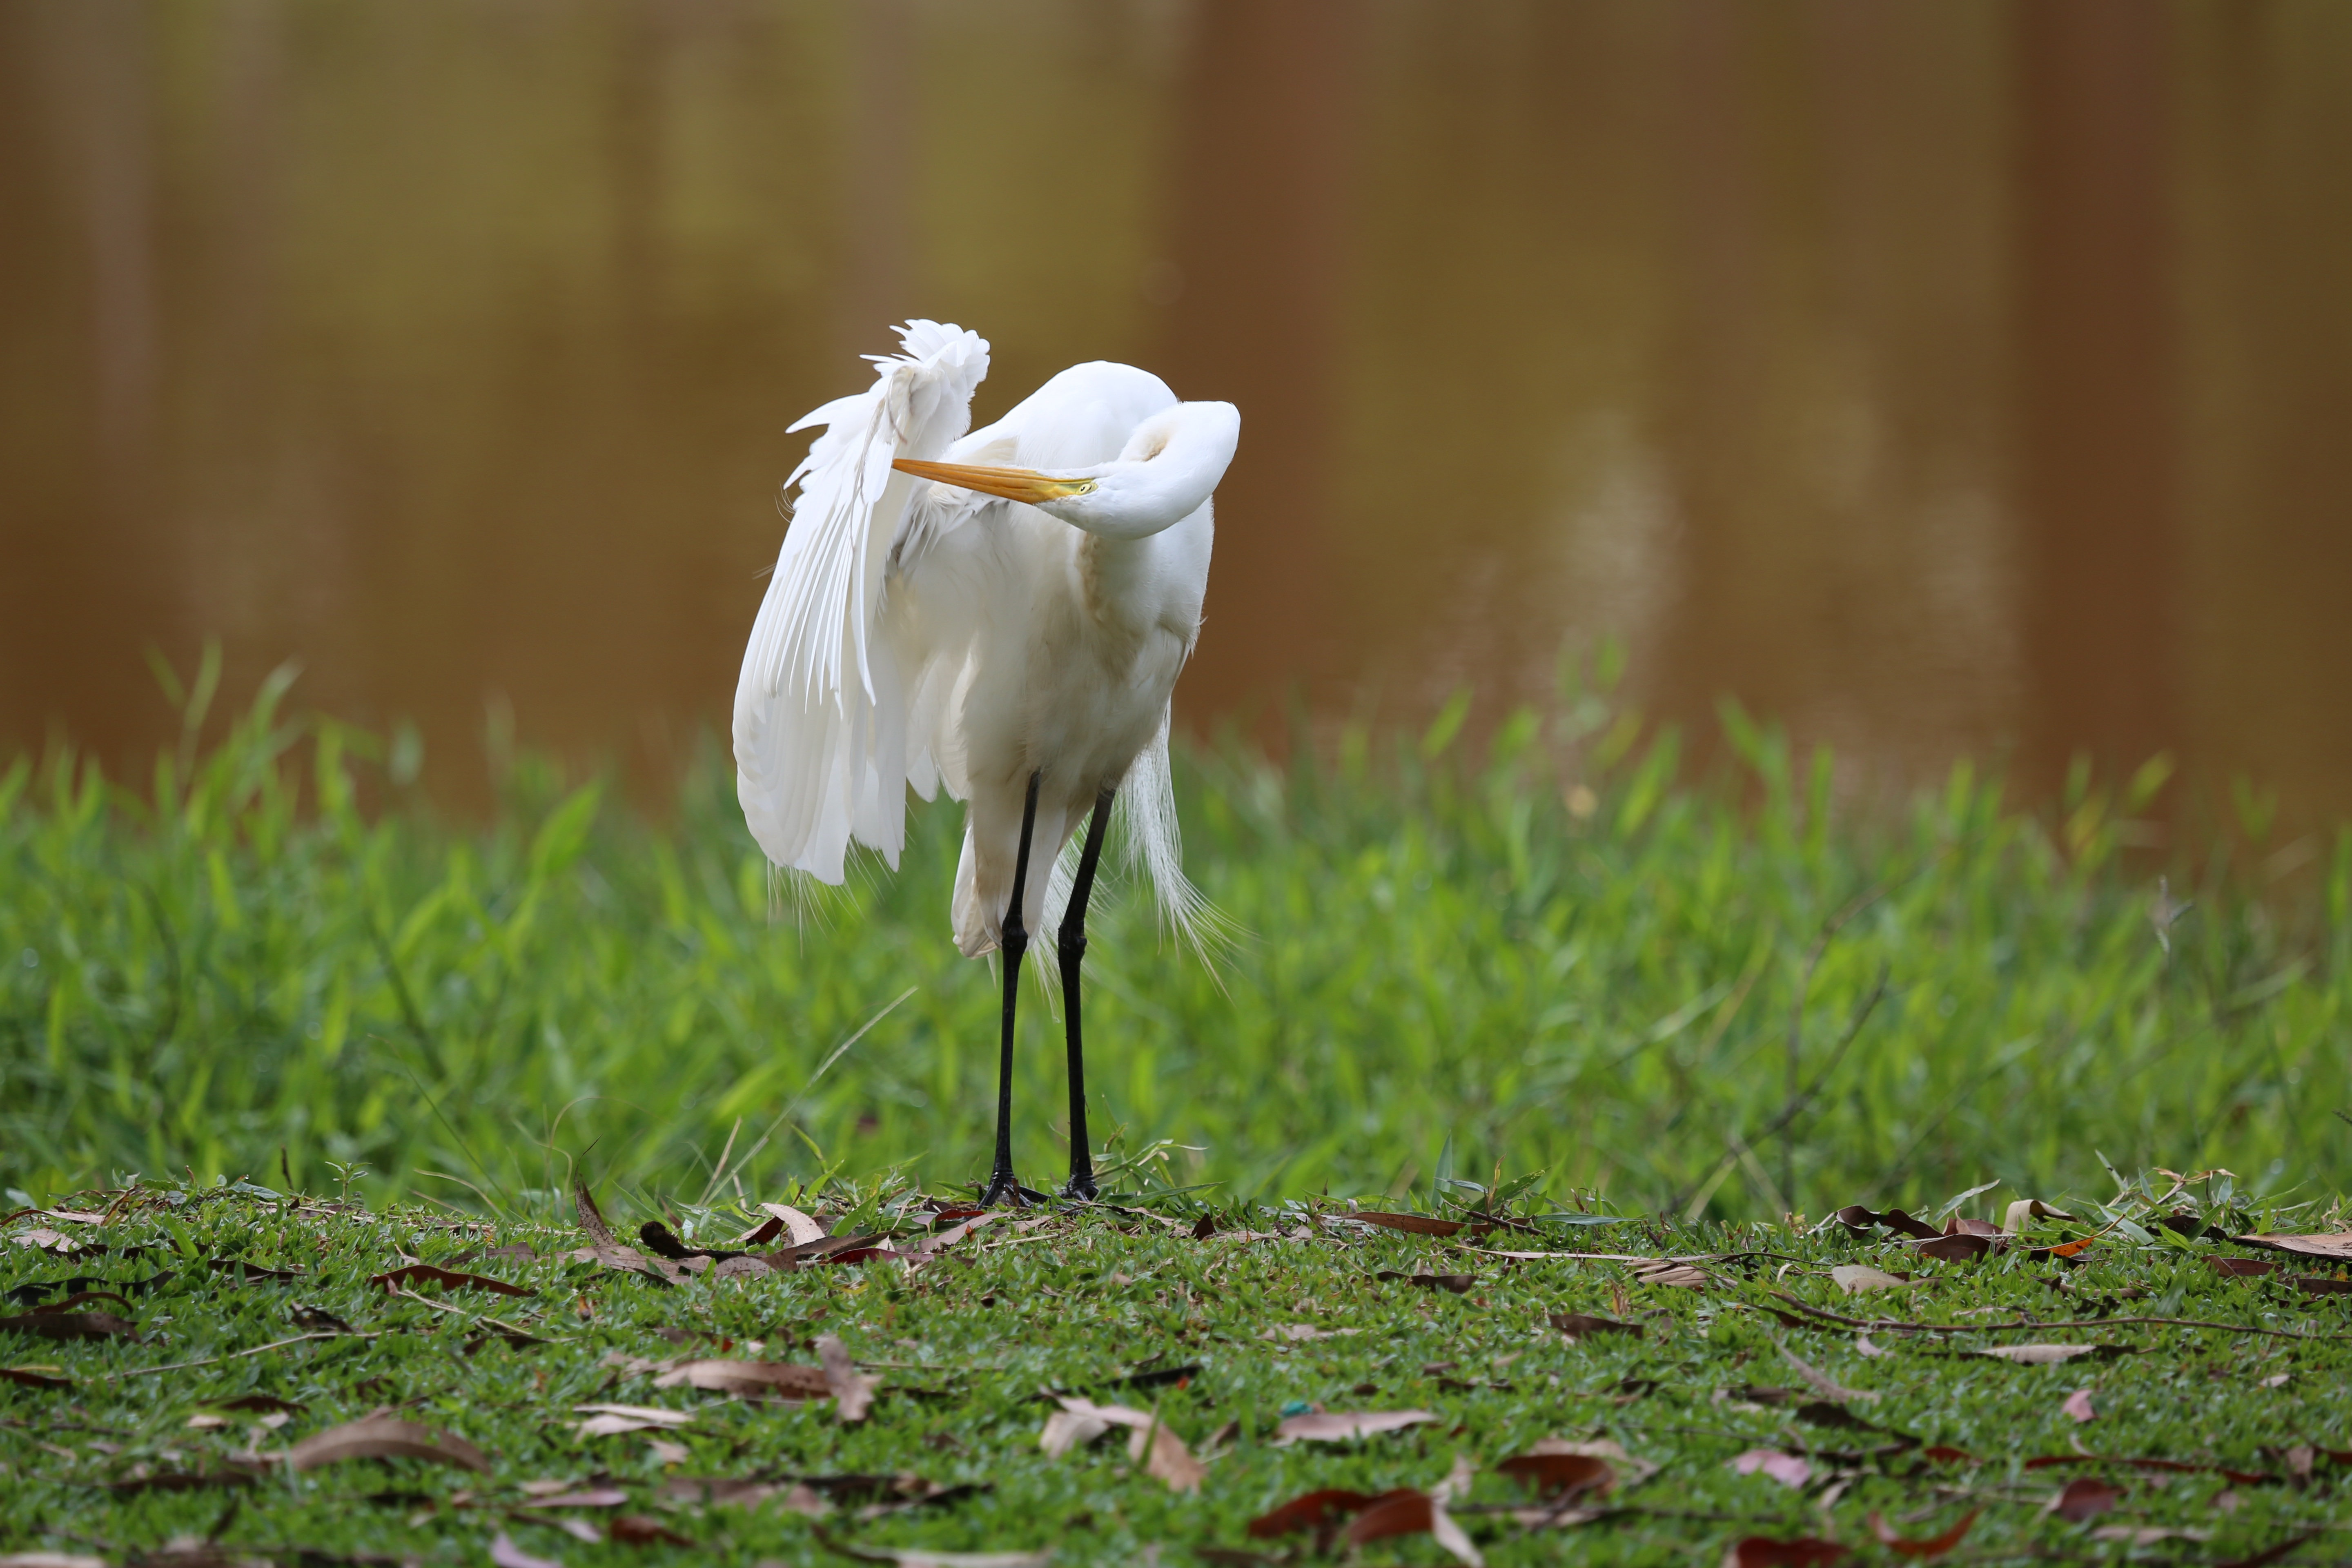
nature, bird, meadow, flower, wildlife, wild, green, beak, flight, fauna, stork, vertebrate, egret, heron, flyer, great egret, big bird, great white heron, on the lakeside, ciconiiformes